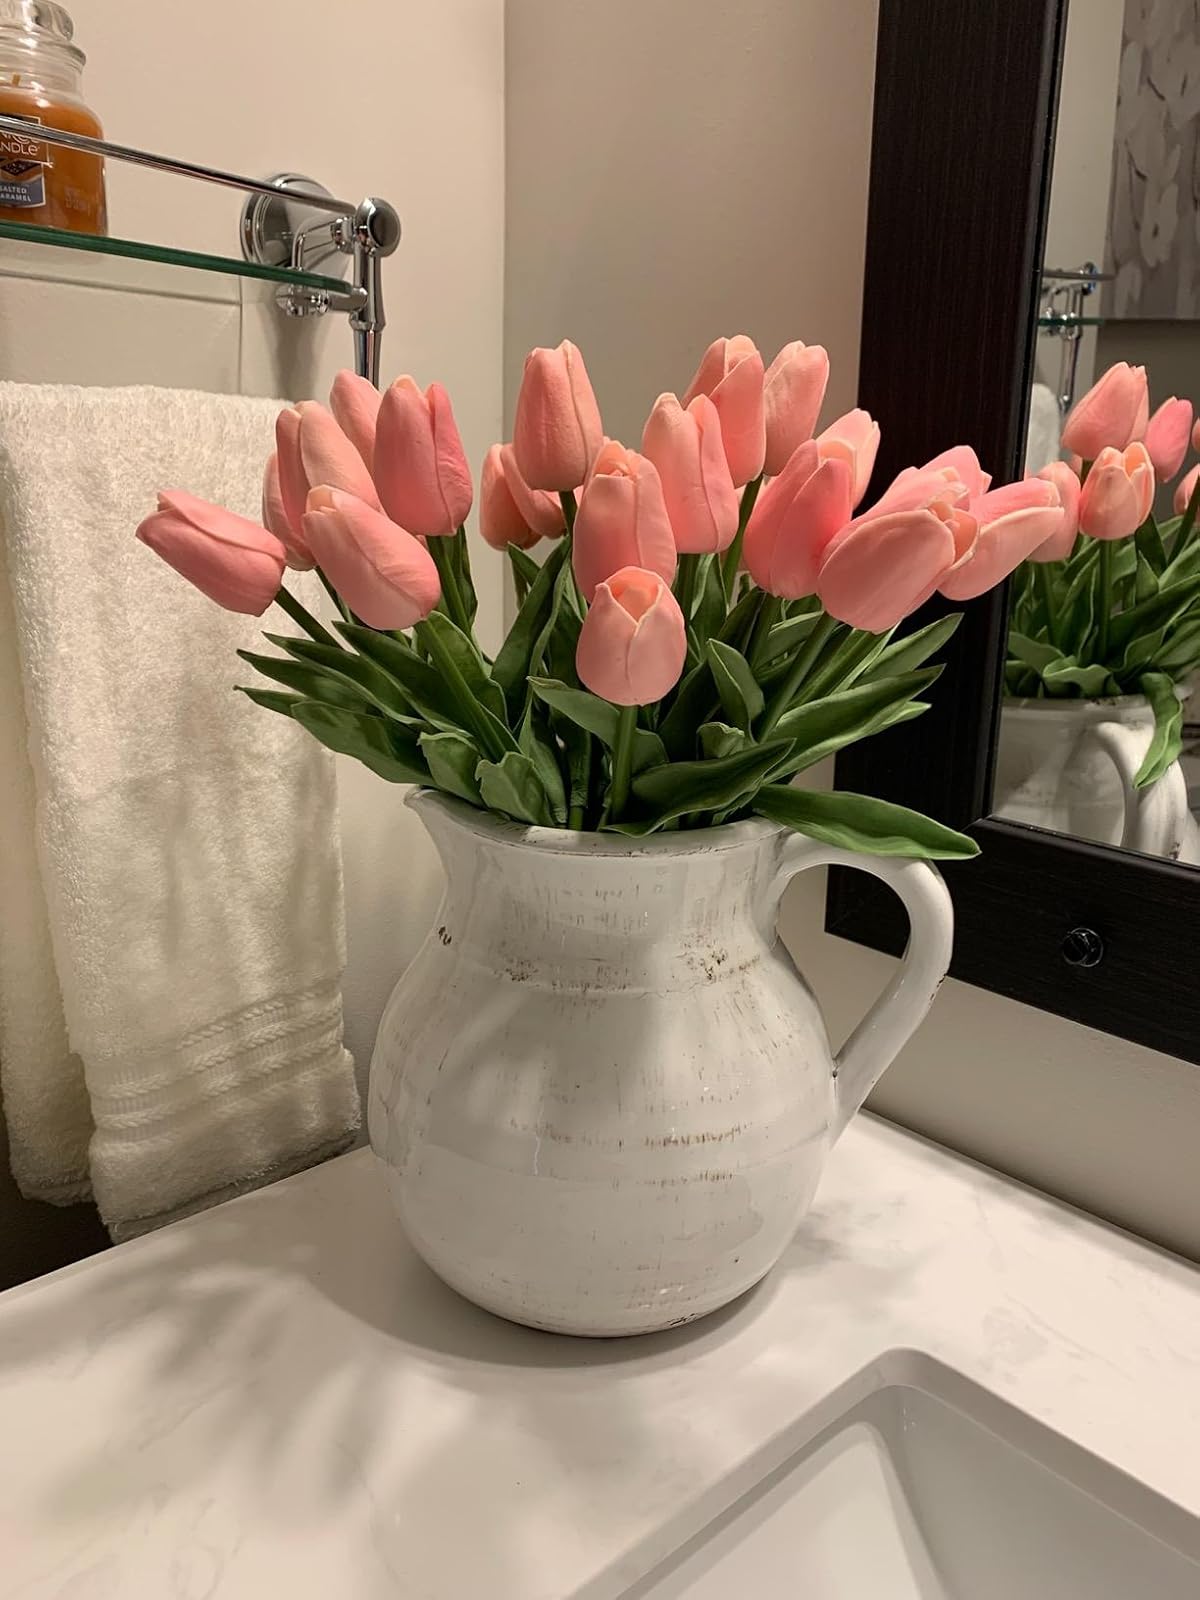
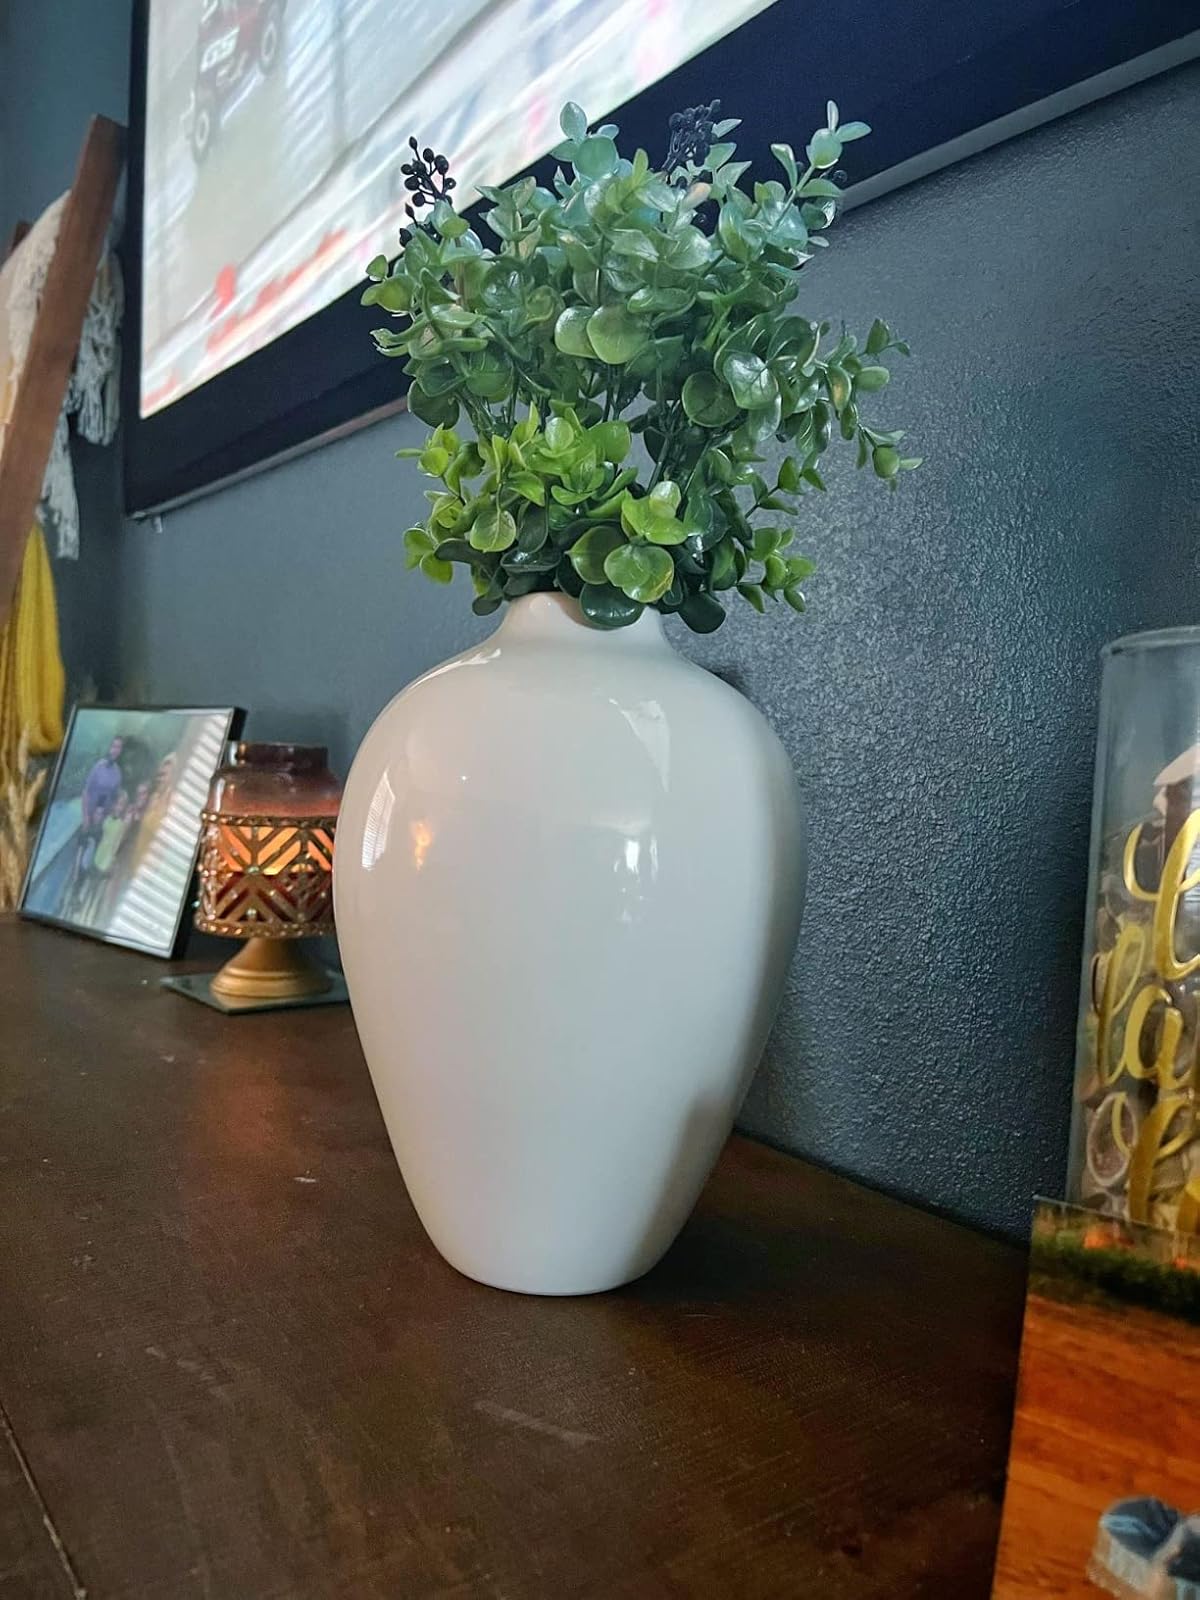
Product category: vase
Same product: no